Chana masala
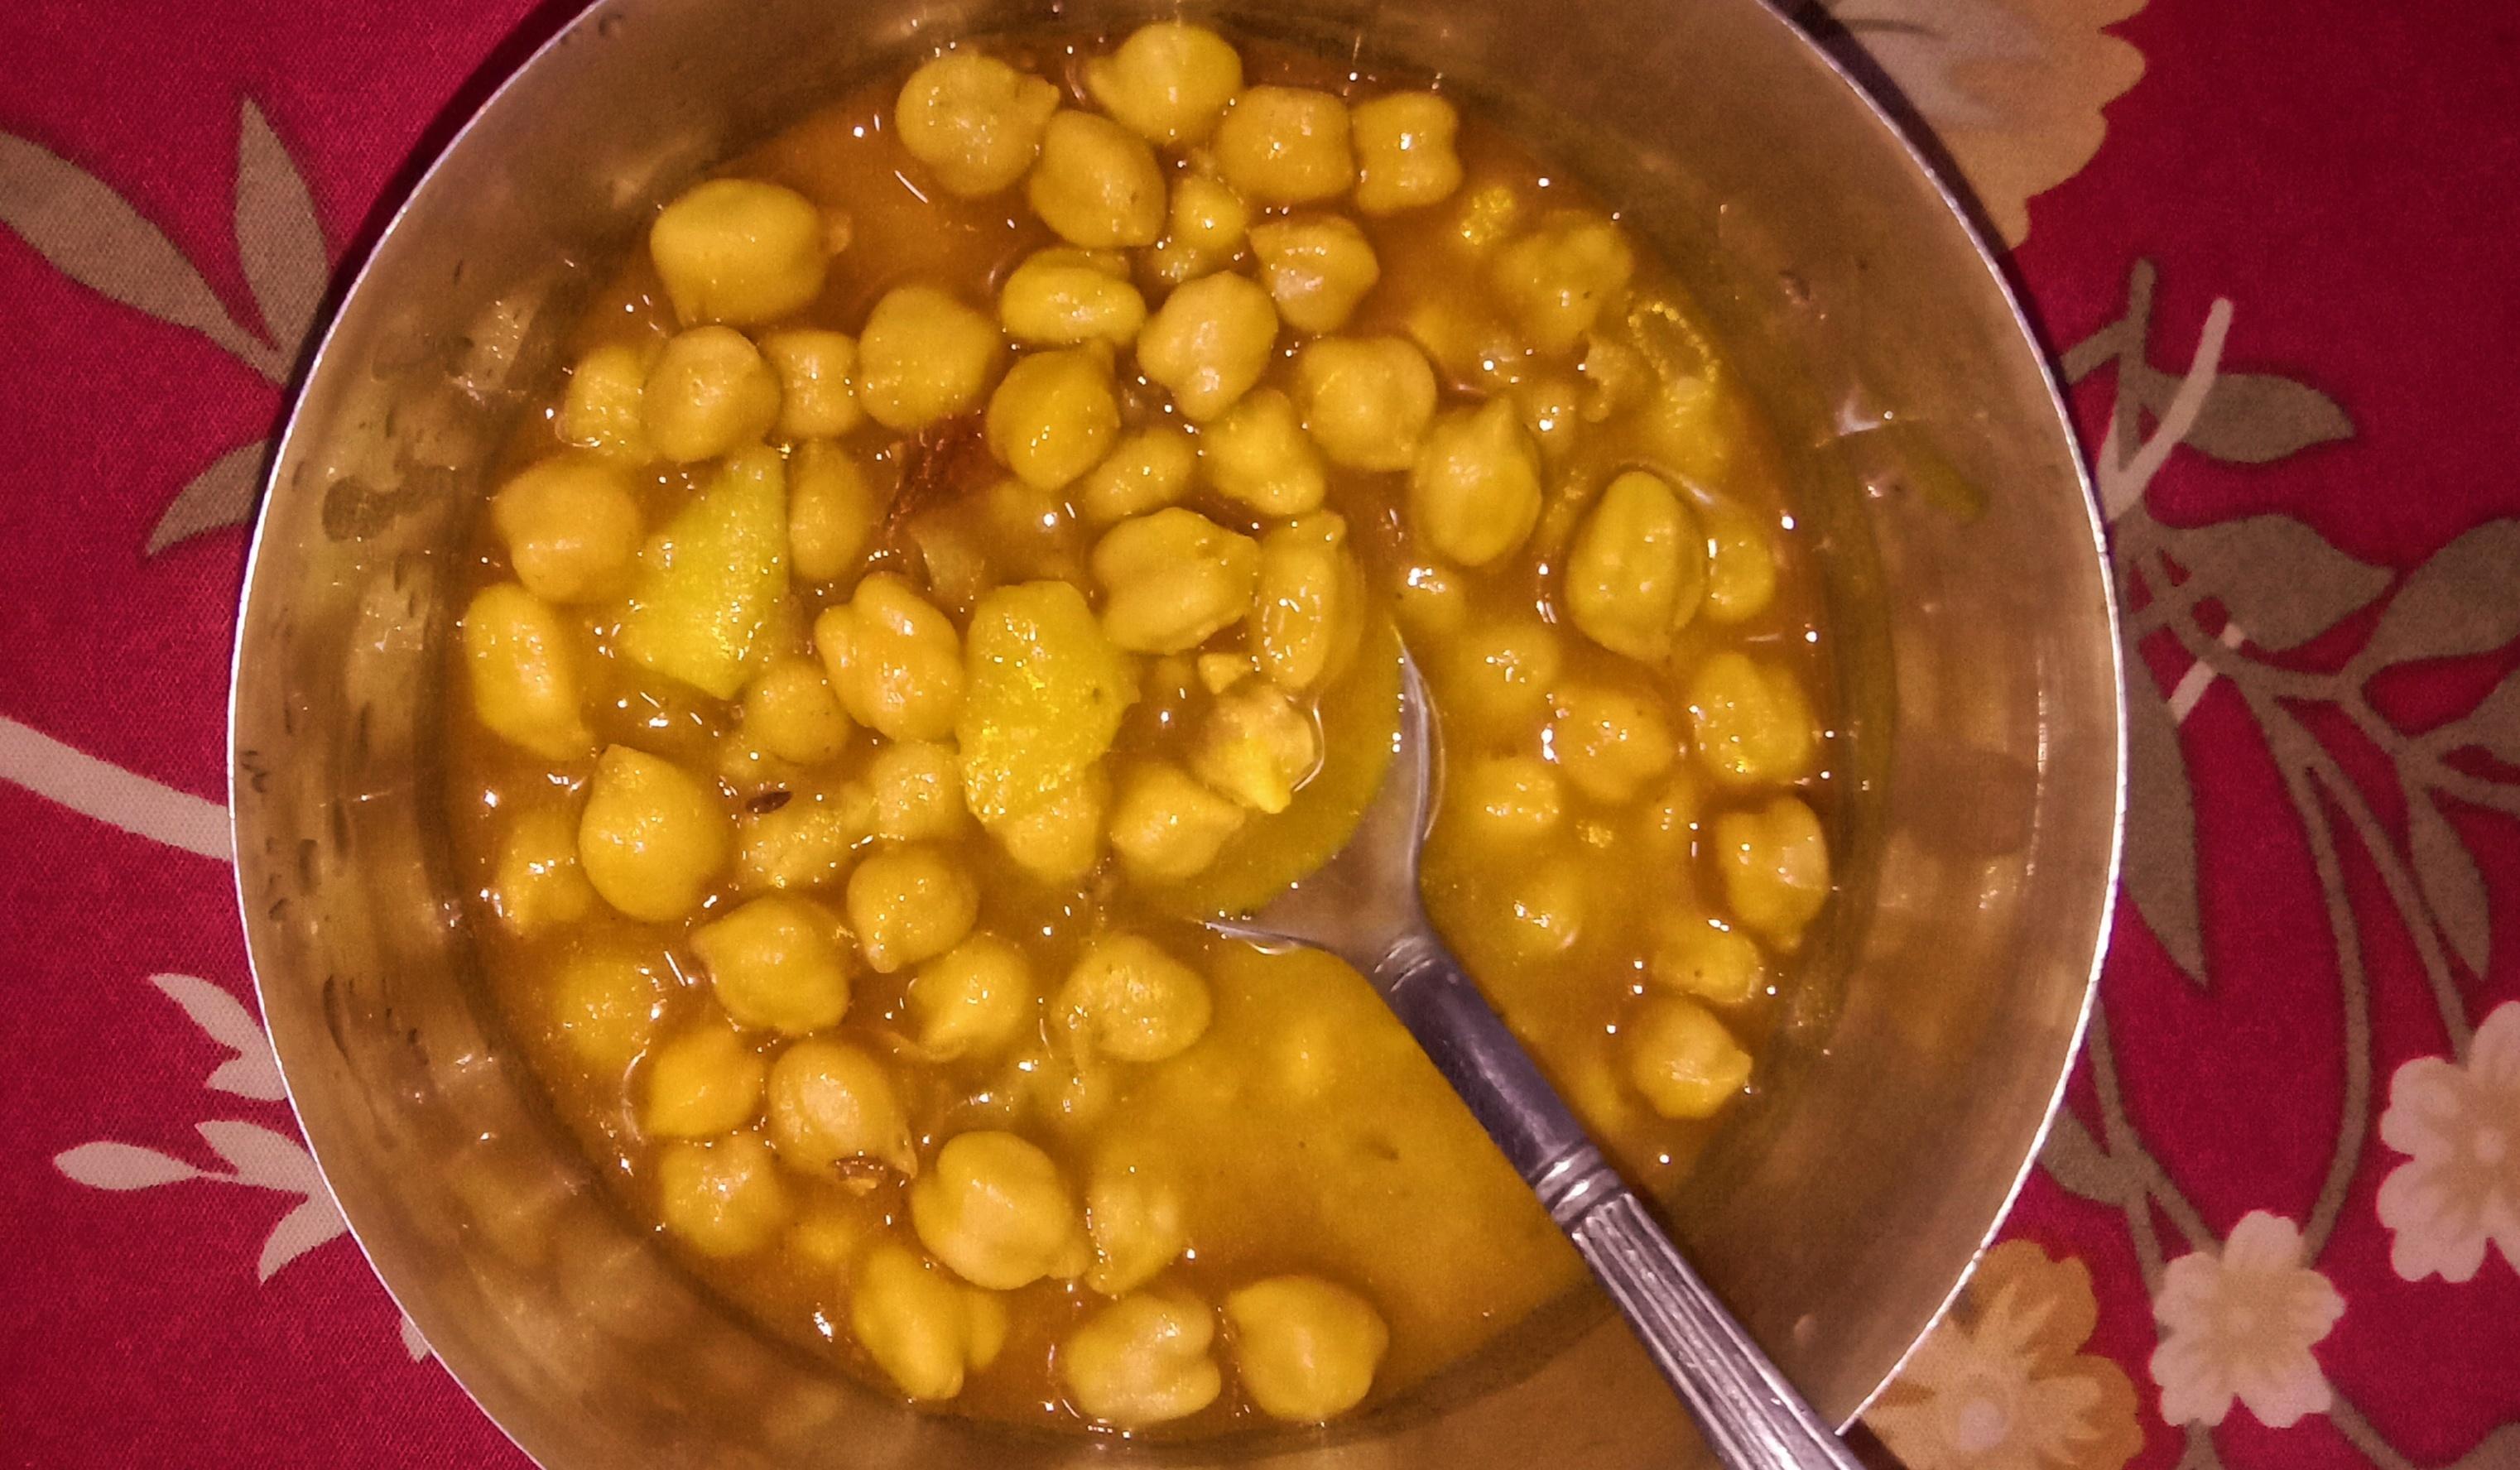
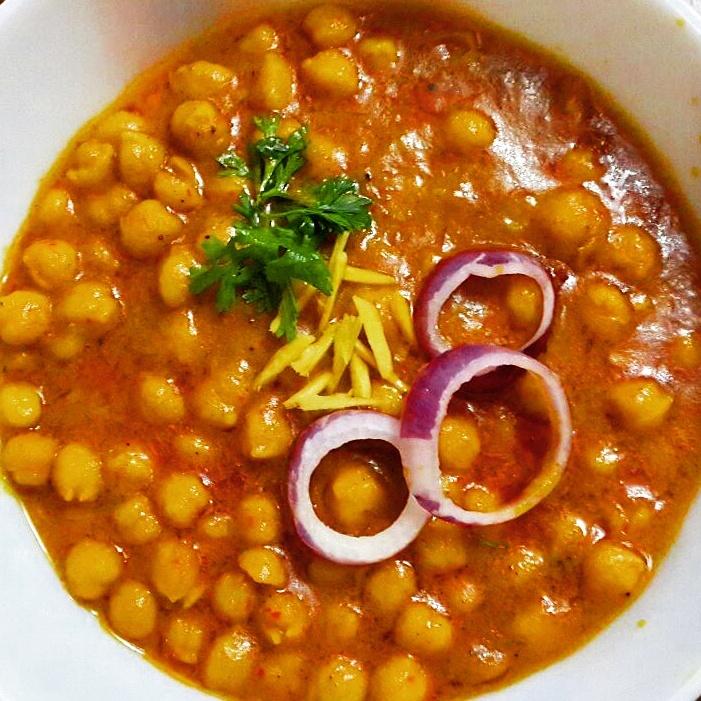
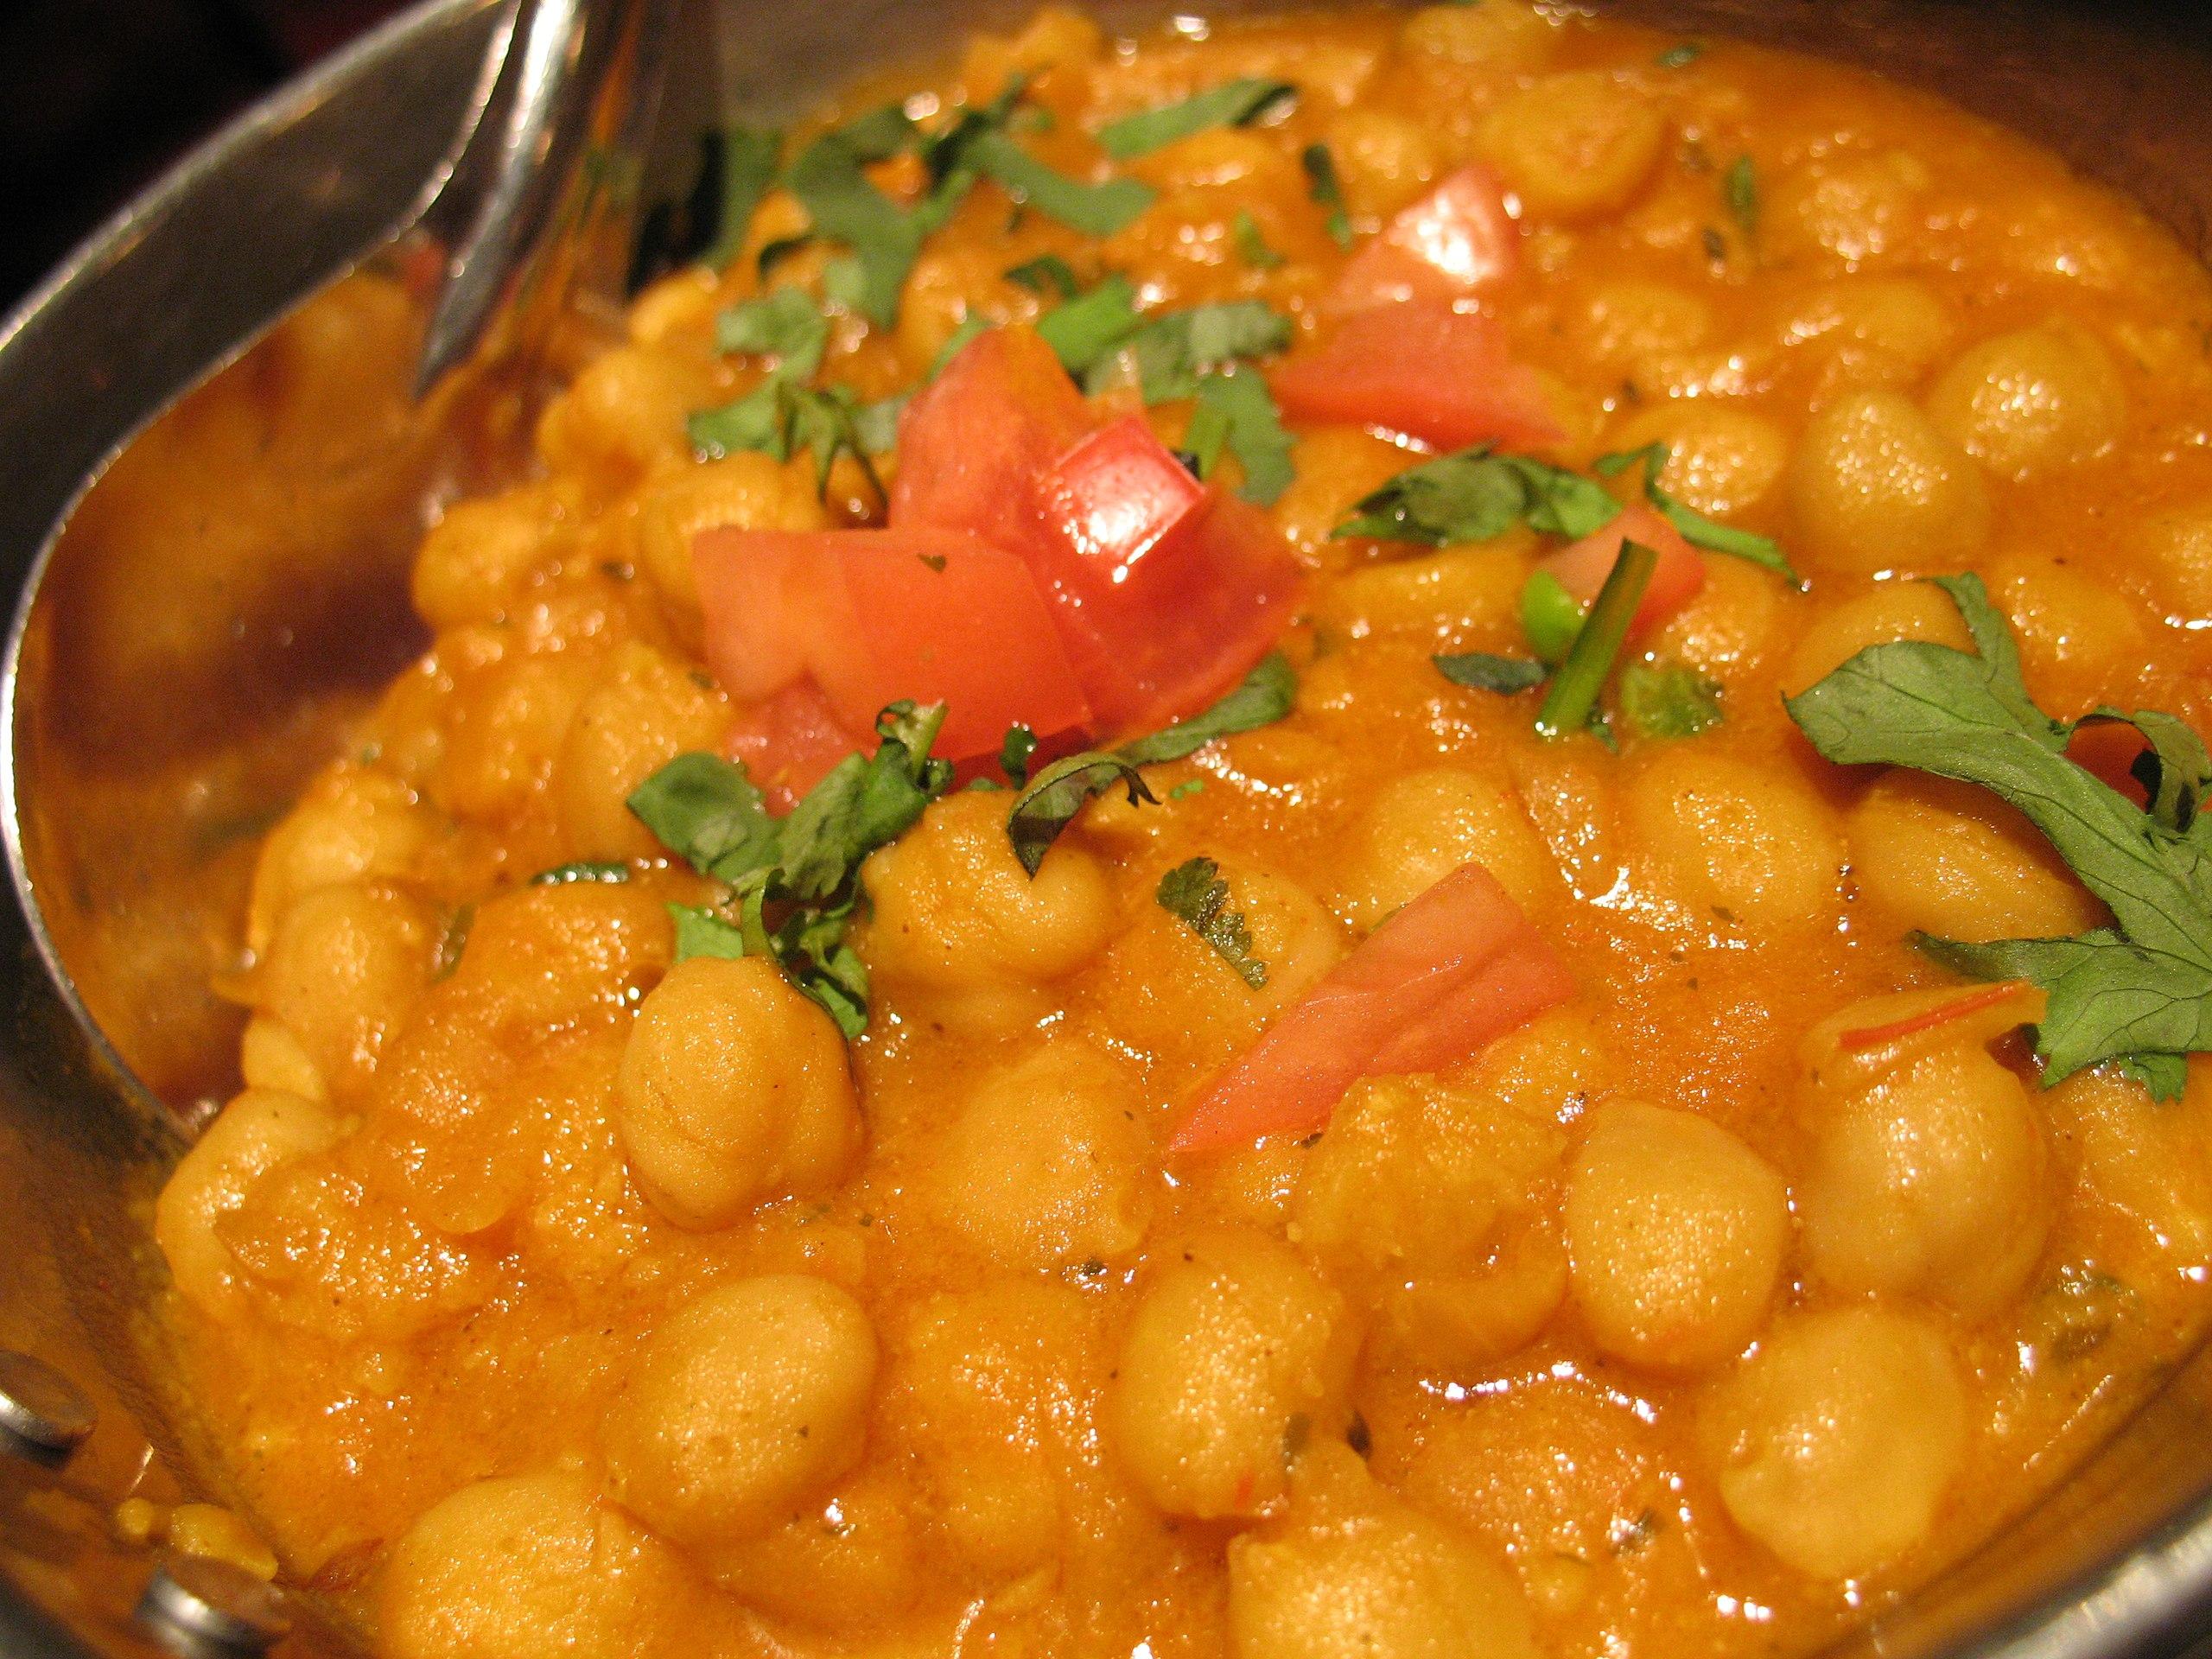
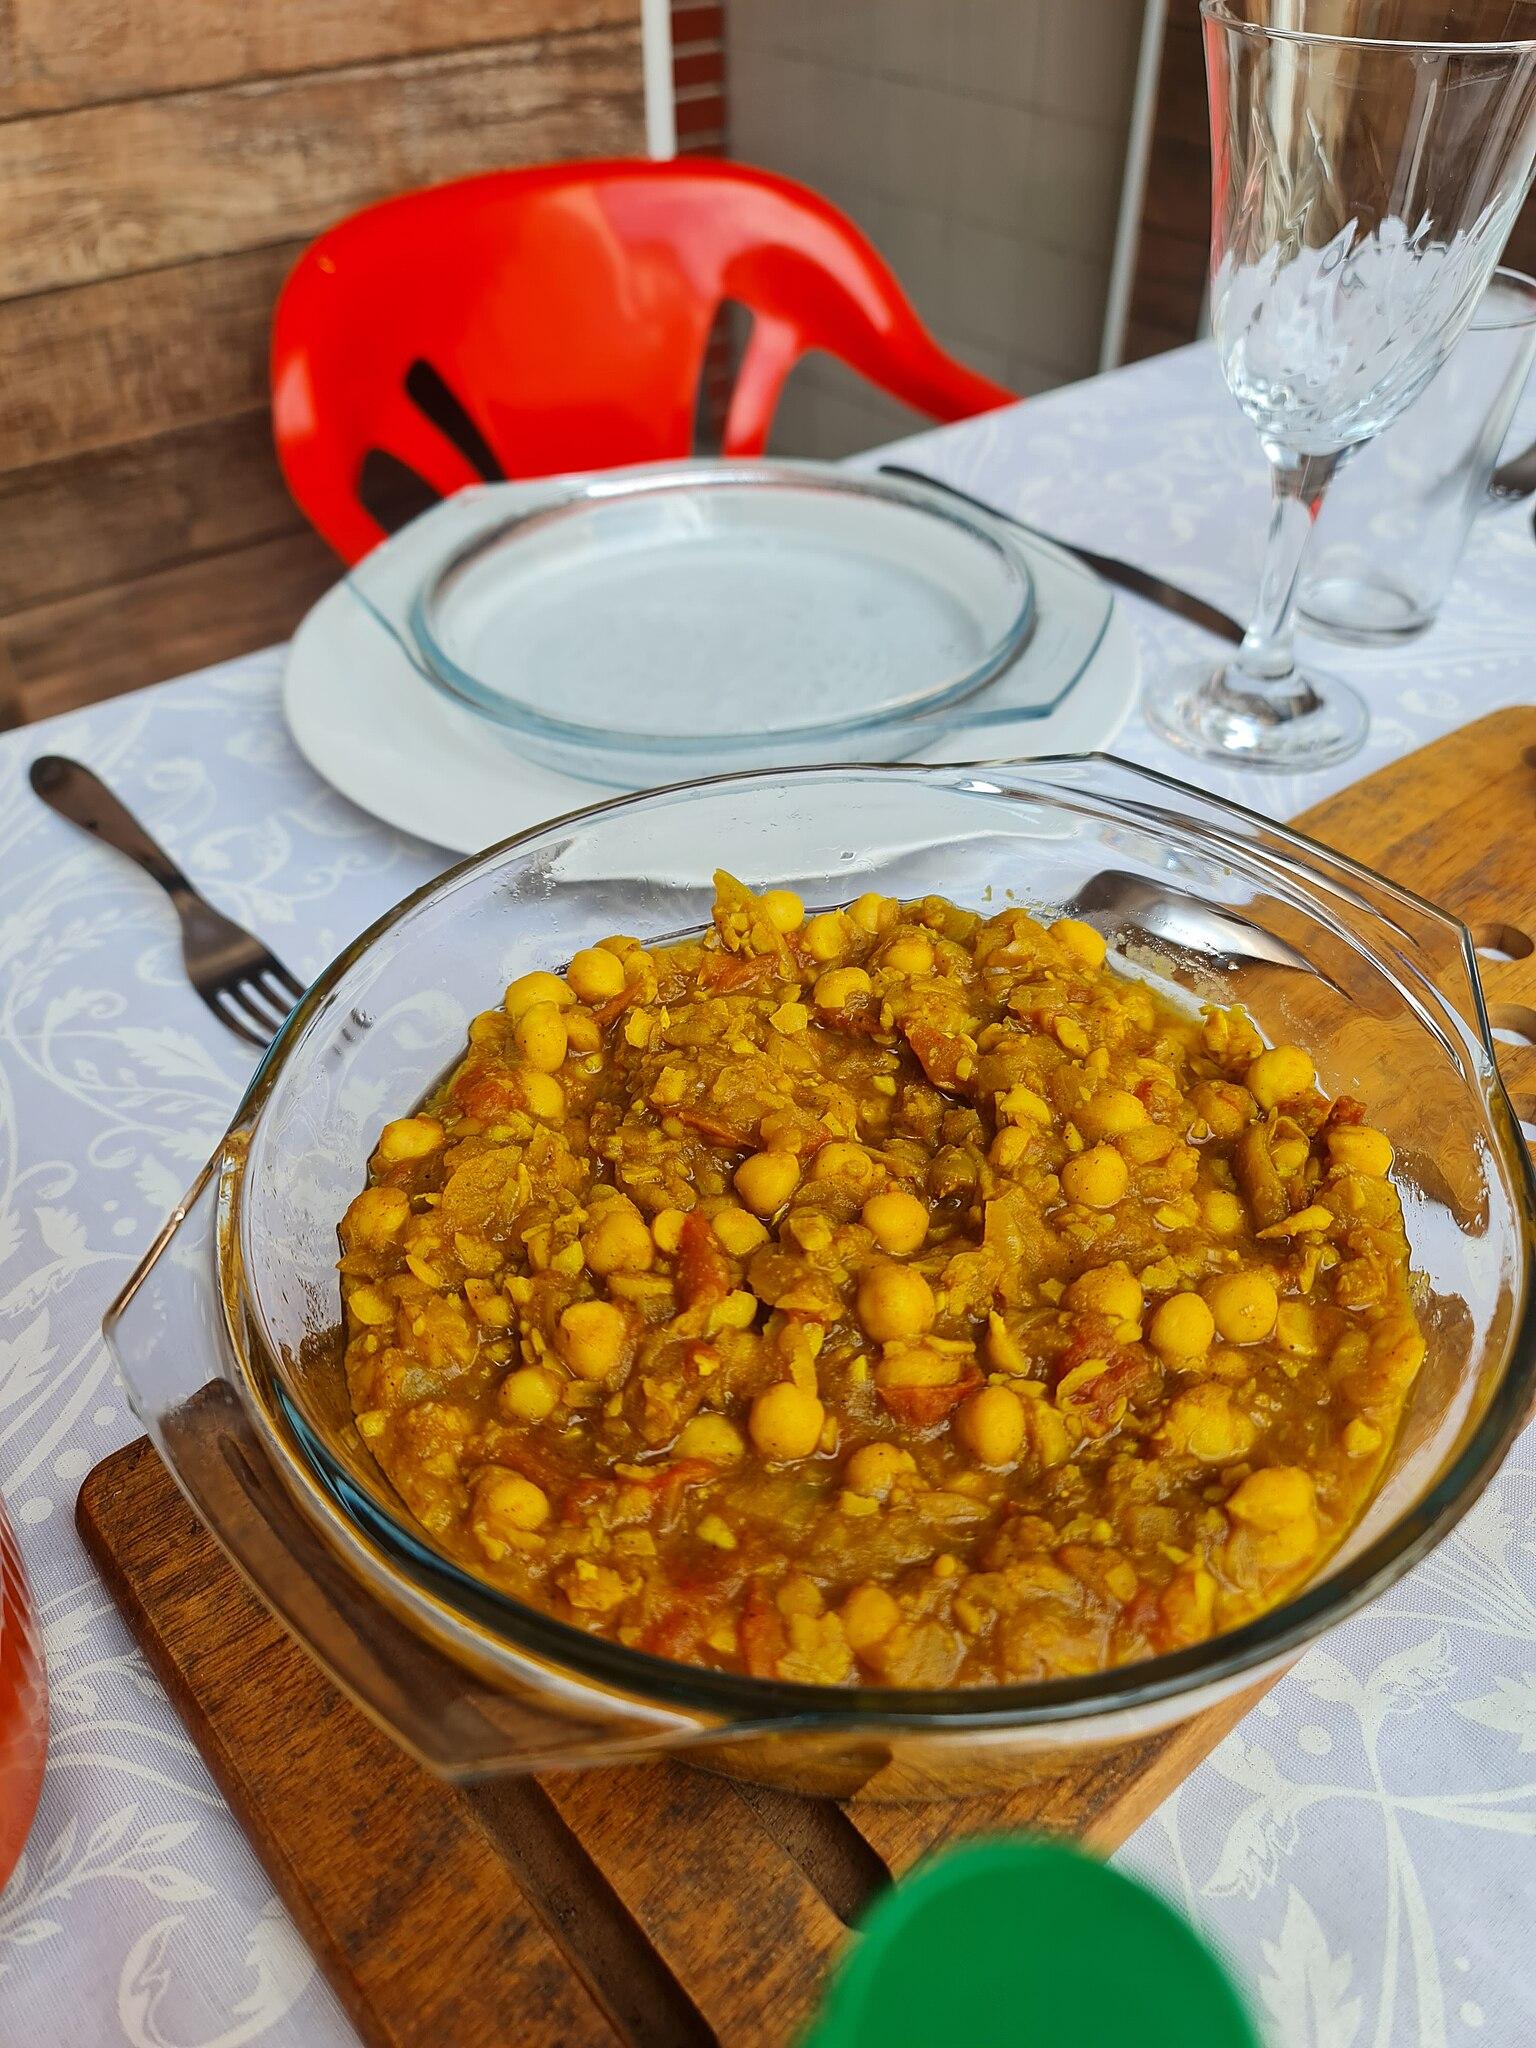
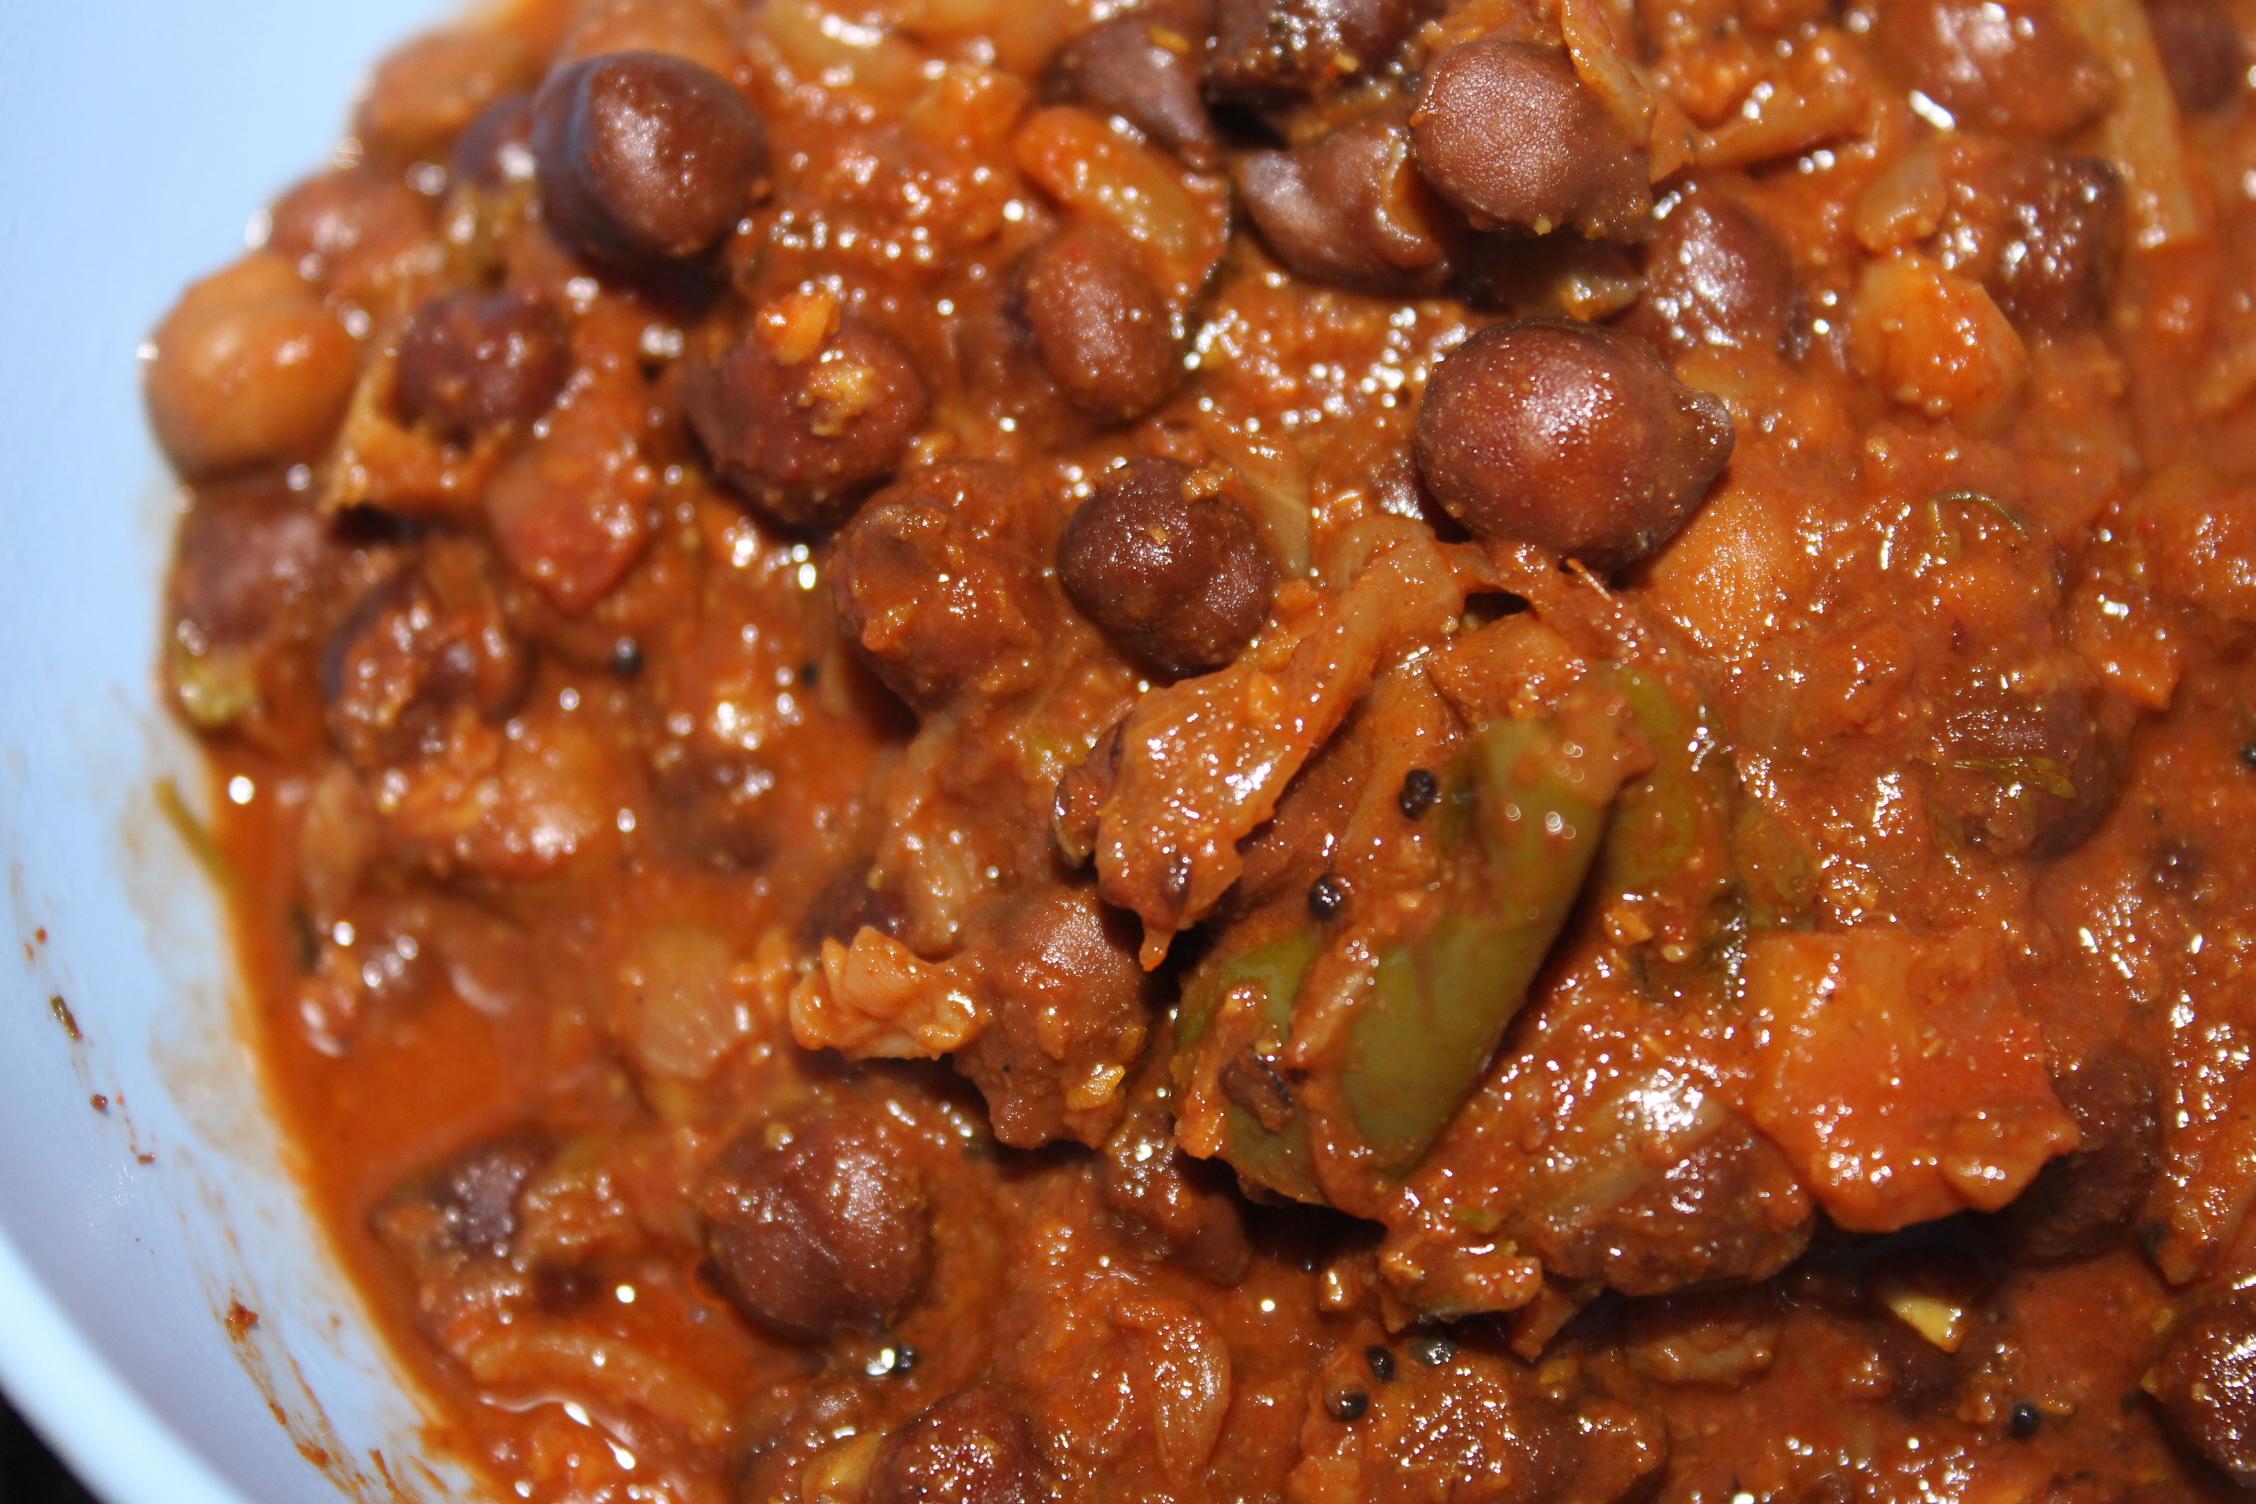
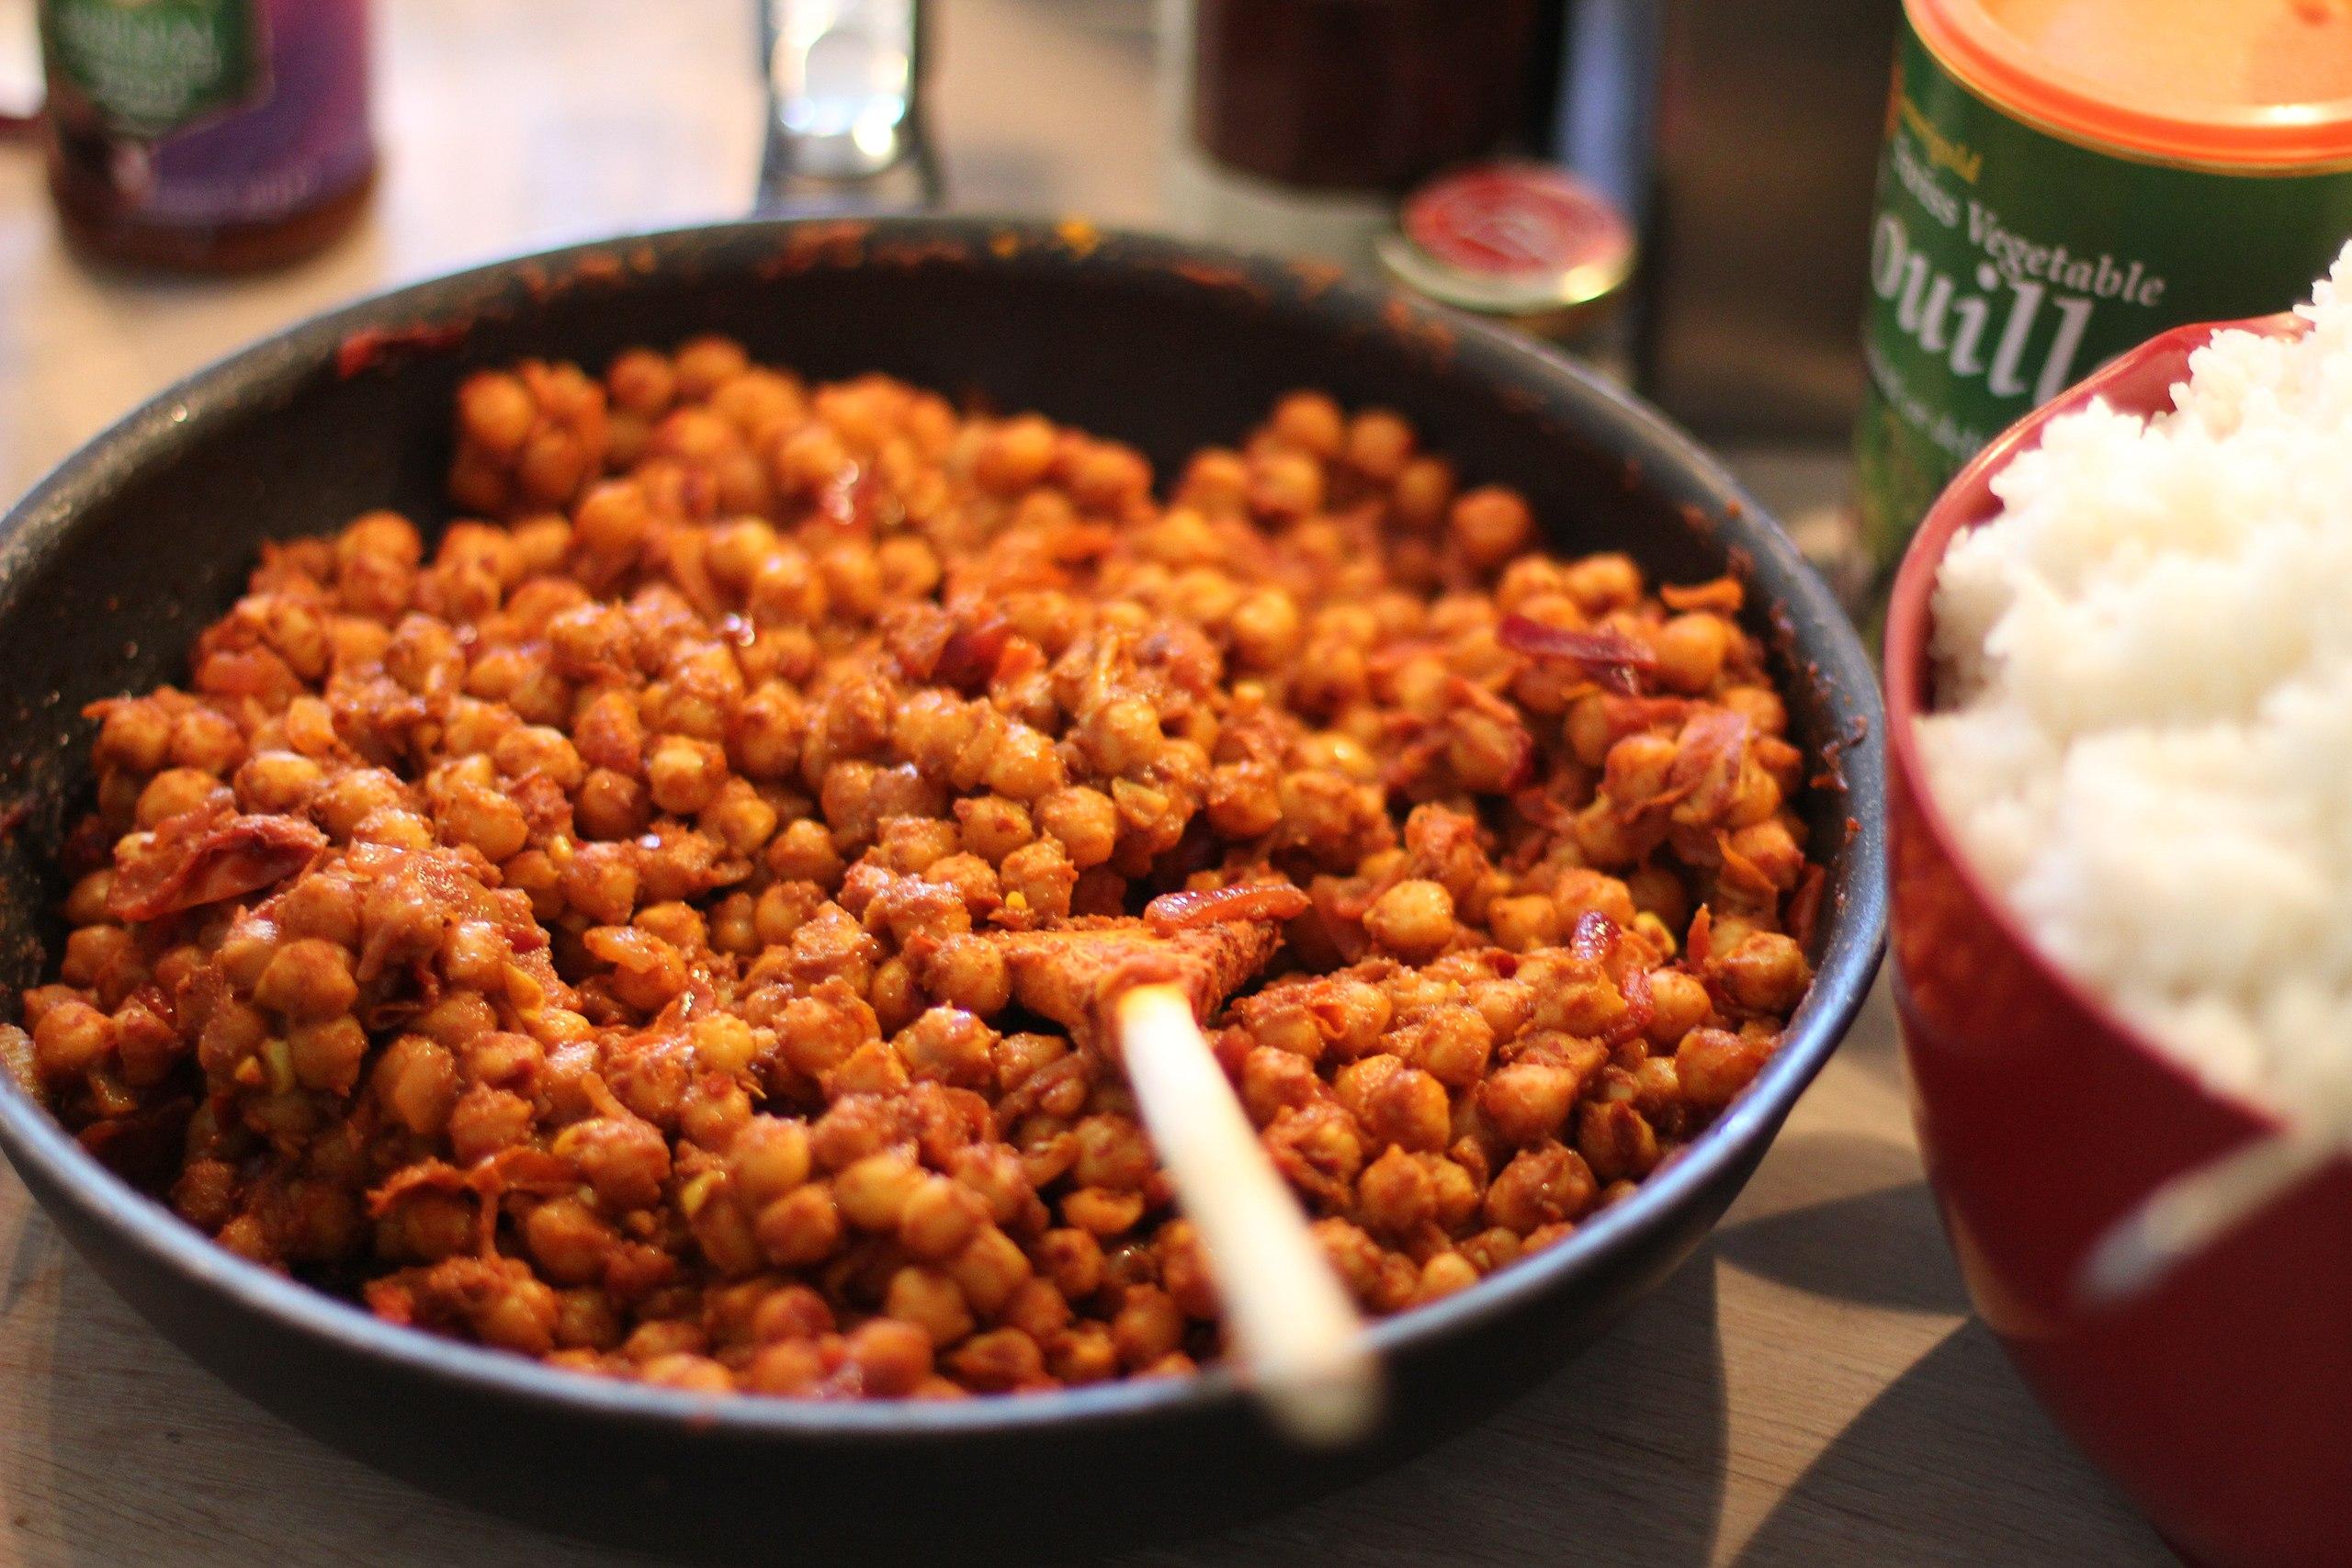
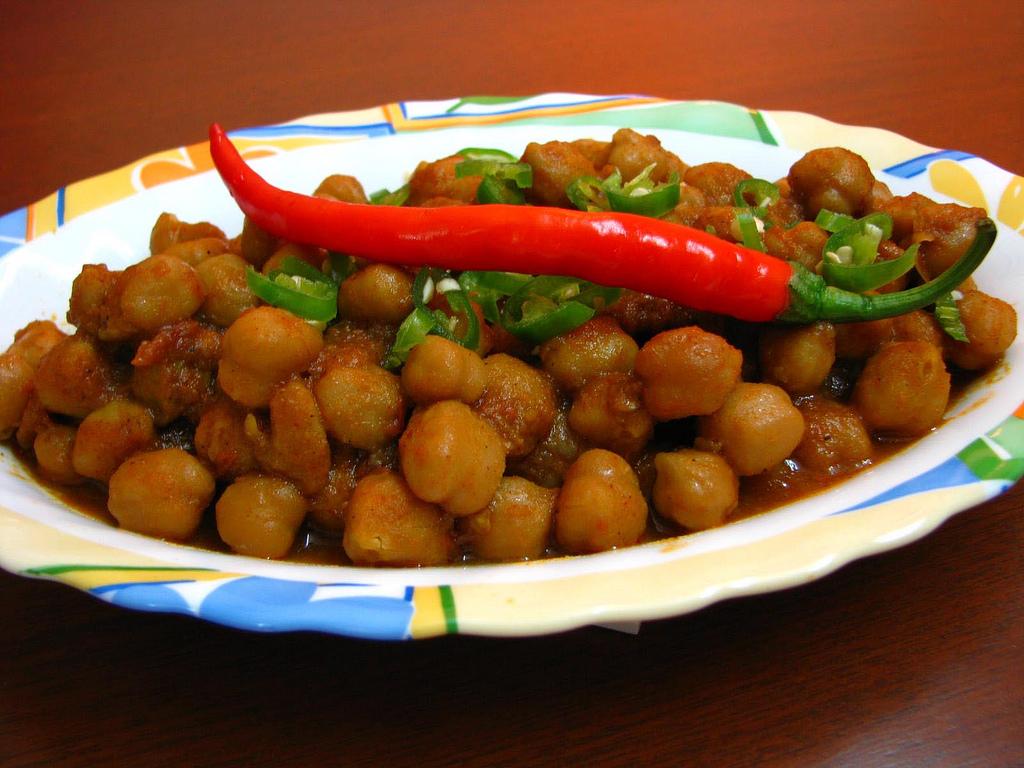
Also known as:
ar - Arabic: حمص مصالحة
bn - Bangla: ছোলাবুট
de - German: Chana Masala
eo - Esperanto: Ĉanamasalo
es - Spanish: Chana masala
fr - French: Chana masala
he - Hebrew: צ'אנה מסאלה
hi - Hindi: चना मसाला
id - Indonesian: Chana masala
it - Italian: Chana masala
ja - Japanese: チャナマサラ
jv - Javanese: Chana masala
kn - Kannada: ಚನಾ ಮಸಾಲಾ
ko - Korean: 차나 마살라
mai - Maithili: चना मसाला
or - Odia: ଚଣା ମସଲା
pa - Punjabi: ਚਣਾ ਮਸਾਲਾ
pnb - Western Punjabi: چنا مسالا
pt - Portuguese: Chana masala
th - Thai: จนา มสาลา
uk - Ukrainian: Чана масала
ur - Urdu: چنا مسالہ
Category: stew (curry, chickpeas)
Cuisine: Indian
Associated cuisines: Indian, Pakistani, Bangladeshi
Area: North India
Countries: India, Pakistan, Bangladesh
Region: Southern Asia, , , ,
The dish is a curry with chickpea as the main ingredient, which typically includes onion, chopped tomatoes, ghee, cumin, turmeric, coriander powder, garlic, chillies, ginger, mango powder, lemon juice, and ground spices.